Carmen Miranda

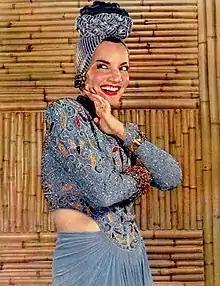
Photo of Carmen Miranda published by the "New York Sunday News" in 1941

Miranda was introduced to Josué de Barros, a composer and musician from Bahia, while she was working at her family's inn. With help from de Barros and Brunswick Records, she recorded her first single (the samba "Não vá Simbora") in 1929. Miranda's second single, "Prá Você Gostar de Mim" (also known as "Taí", and released in 1930), was a collaboration with Brazilian composer Joubert de Carvalho and sold a record 35,000 copies that year. She signed a two-year contract with RCA Victor in 1930, giving them exclusive rights to her image.